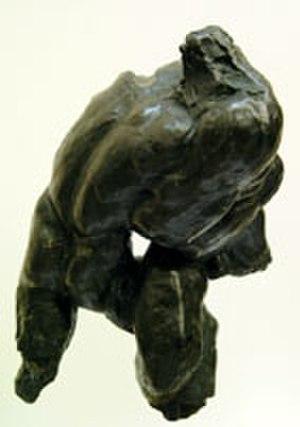
Photo
René Iché, né le 21 janvier 1897 à Sallèles-d'Aude et mort le 23 décembre 1954 à Paris est un sculpteur français.